Kumo (musician)

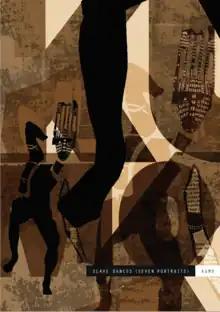
Front Cover of the Slave Dances (Seven Portraits) Fanzine by Kumo 2021

The success of the EP led to an album for Sound-Space: "Slave Dances (Seven Portraits)", the first Kumo album since 2000, released in August 2021. The album is accompanied by a 52-page zine with text by Jono, art by Joyce Treasure and design by Dan Taylor.